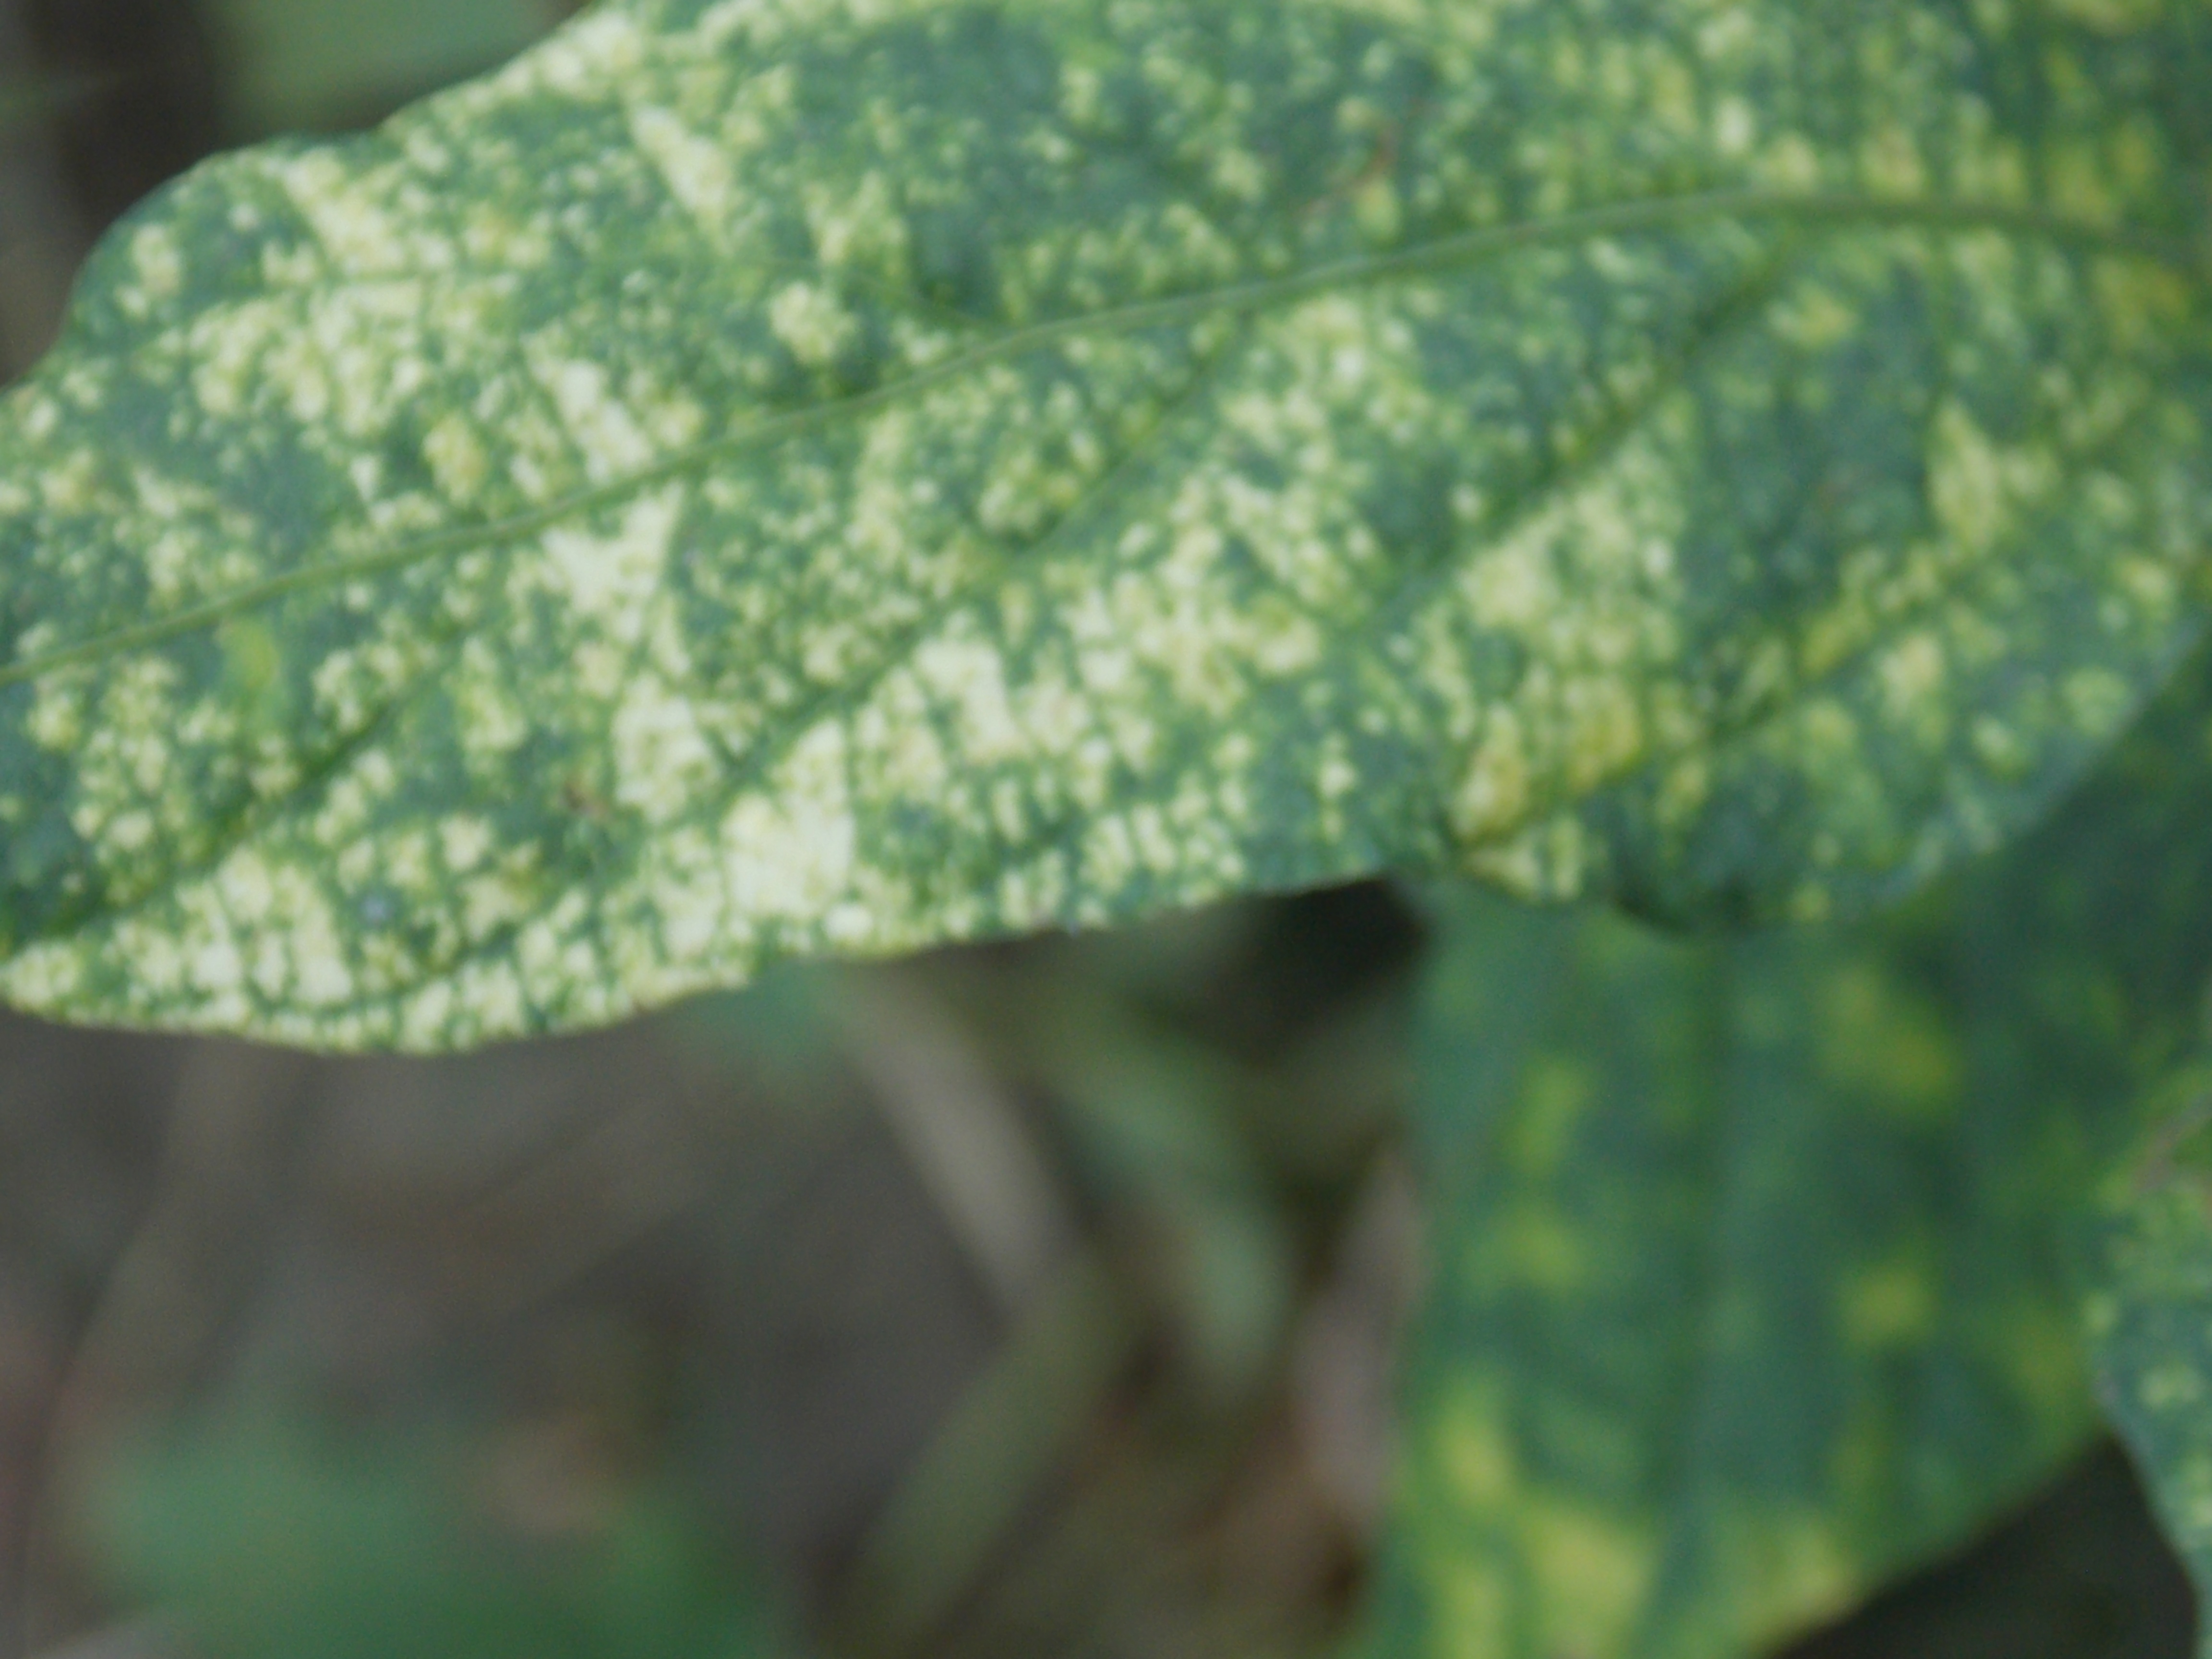
Label: Disease